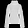
Label: Pullover